Henri Martin (French politician)

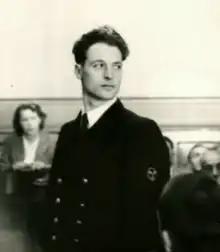
Henri Martin

Henri Martin (1927 – 17 February 2015) was a political activist of the French Communist Party and former sailor famous for the political-military scandal called the Henri Martin affair, in which the government of the French Fourth Republic meted out a five-year prison sentence to him for distributing pamphlets in opposition to the First Indochina War. He was born in Lunery, Cher and died in Pantin.